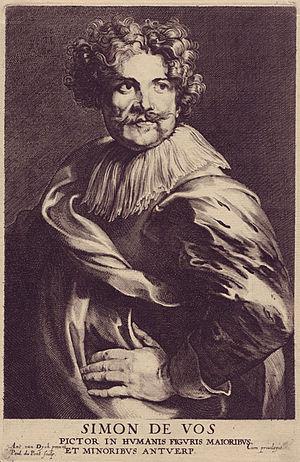
Simon de Vos, né le 20 octobre 1603 et mort le 15 octobre 1676 à Anvers, est un peintre baroque flamand.